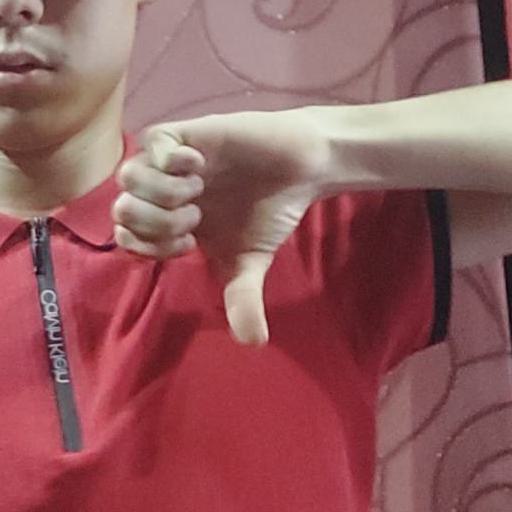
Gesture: dislike